Los Angeles Police Department resources

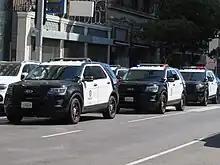
Marked LAPD Ford Police Interceptor Utility cruisers

The Ford Police Interceptor Utility is the LAPD's primary vehicle, mainly used for patrol operations. Models in use range from 2013 to 2025. The LAPD also uses the Ford Police Interceptor Sedan, however it is mostly seen used by area traffic divisions, not by patrol. The LAPD, as of 2025 usually uses marked versions of the Ford Crown Victoria Police Interceptor and Dodge Charger Pursuit as auxiliary cars when supplemental vehicles are needed for large-scale situations such as riot deployments. It is important to mention that slicktop versions of both FPIUs, FPIS' and CVPIs can be seen on the streets, which area gang units within the LAPD use. Chevrolet Impala 9C1s and Dodge Challenger were also purchased in small numbers in the 2000s. With the Ford Crown Victoria's discontinuation in 2011 and the Ford Taurus' discontinuation in 2019, the LAPD has shifted from sedans to crossovers, purchasing primarily the Ford Police Interceptor Utility. The LAPD also uses a small number of Chevrolet Tahoe PPVs, though they are gradually decommissioning them due to their poor gas mileage.